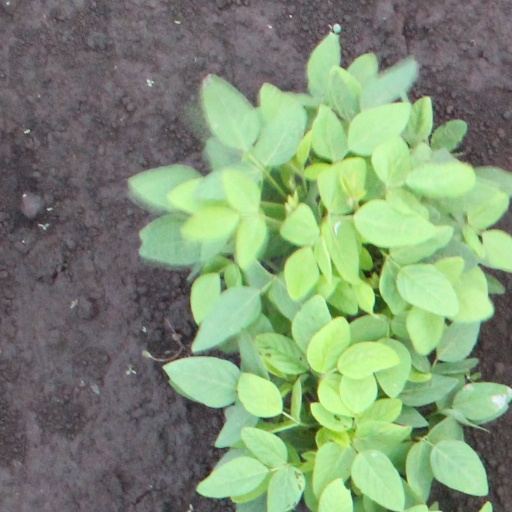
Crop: soybean